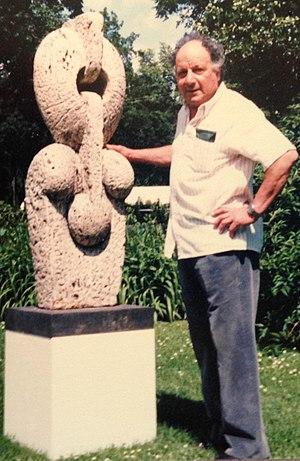
Gaetano Di Martino - Sculpture
Gaetano Di Martino est un sculpteur - plus particulièrement sur pierre - et un peintre italien né le 4 juillet 1922 à Naples et mort le 5 avril 2006 à Clisson en France.